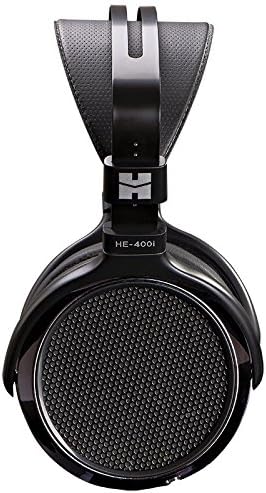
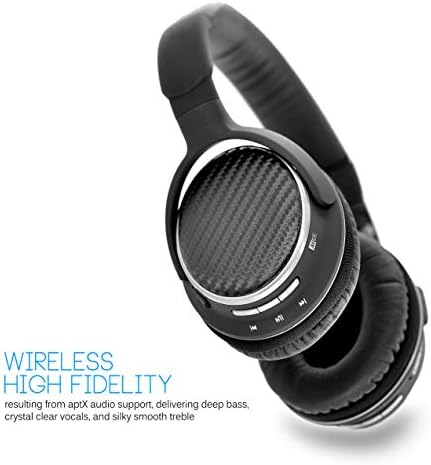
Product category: headphones
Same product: no